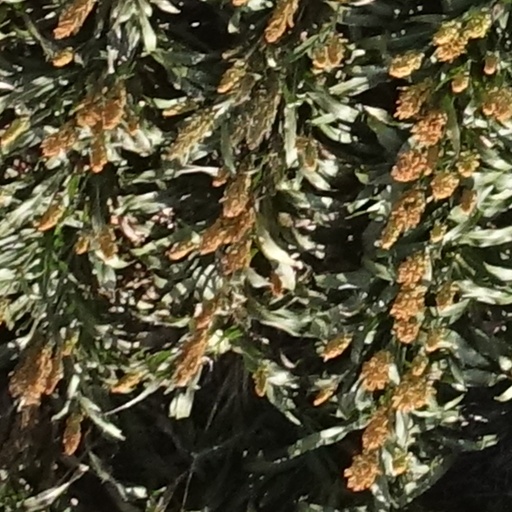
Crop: sorghum